Toulouse railway network

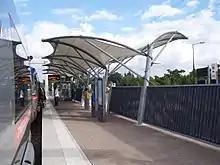

This line is a kind of RER that joins the city of Colomiers to the west of Toulouse. It was opened just after the line A. This line is just a section of the TER train line between Toulouse and Auch, going from the station Arènes to Colomiers. The TER line was adapted between these two stations, to follow the Metro ratebase. Frequencies were increased to 15 min in 2005 after doubling of the railway infrastructure.